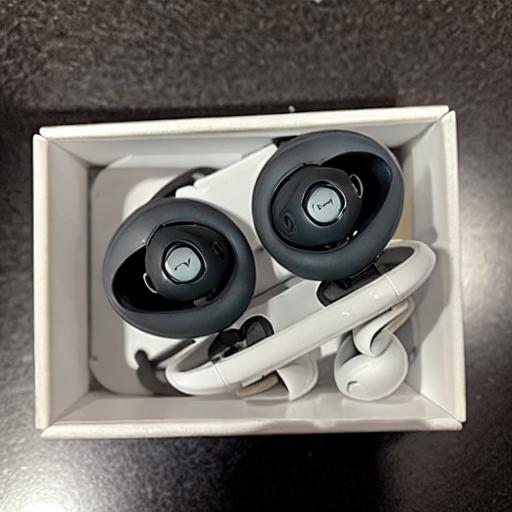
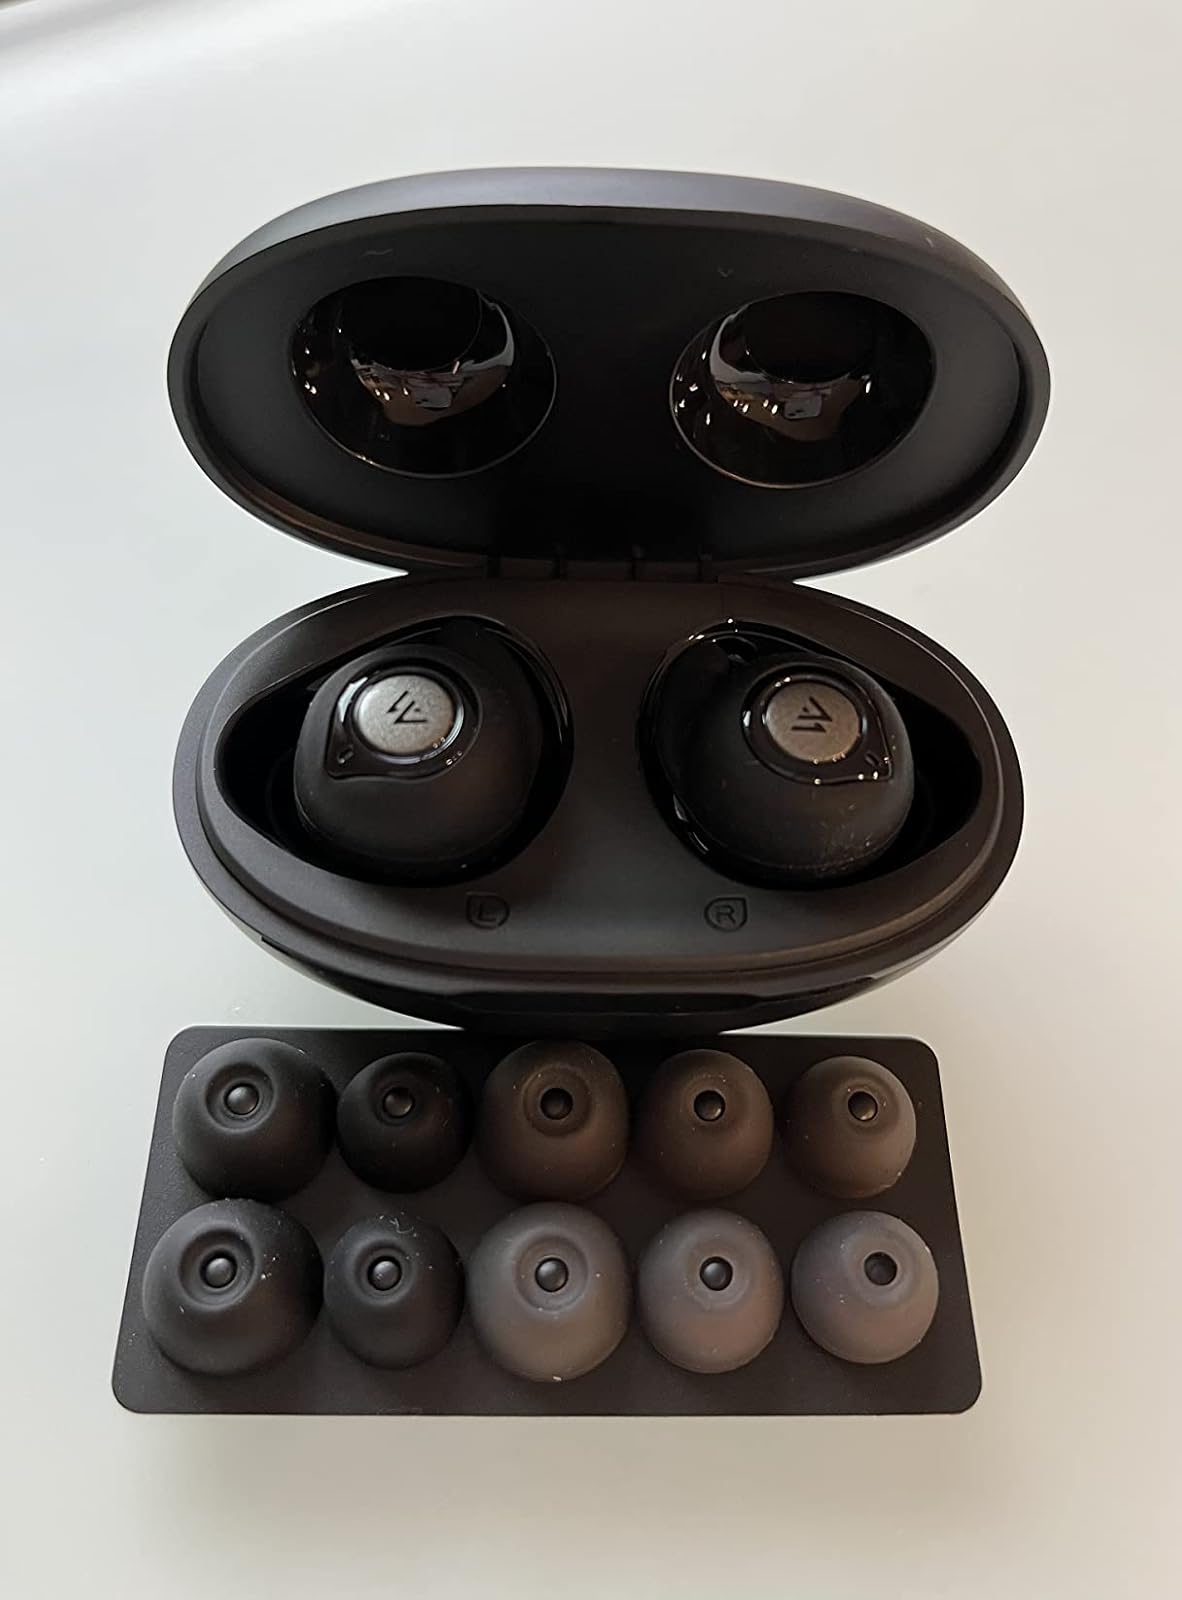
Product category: earbuds
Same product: no